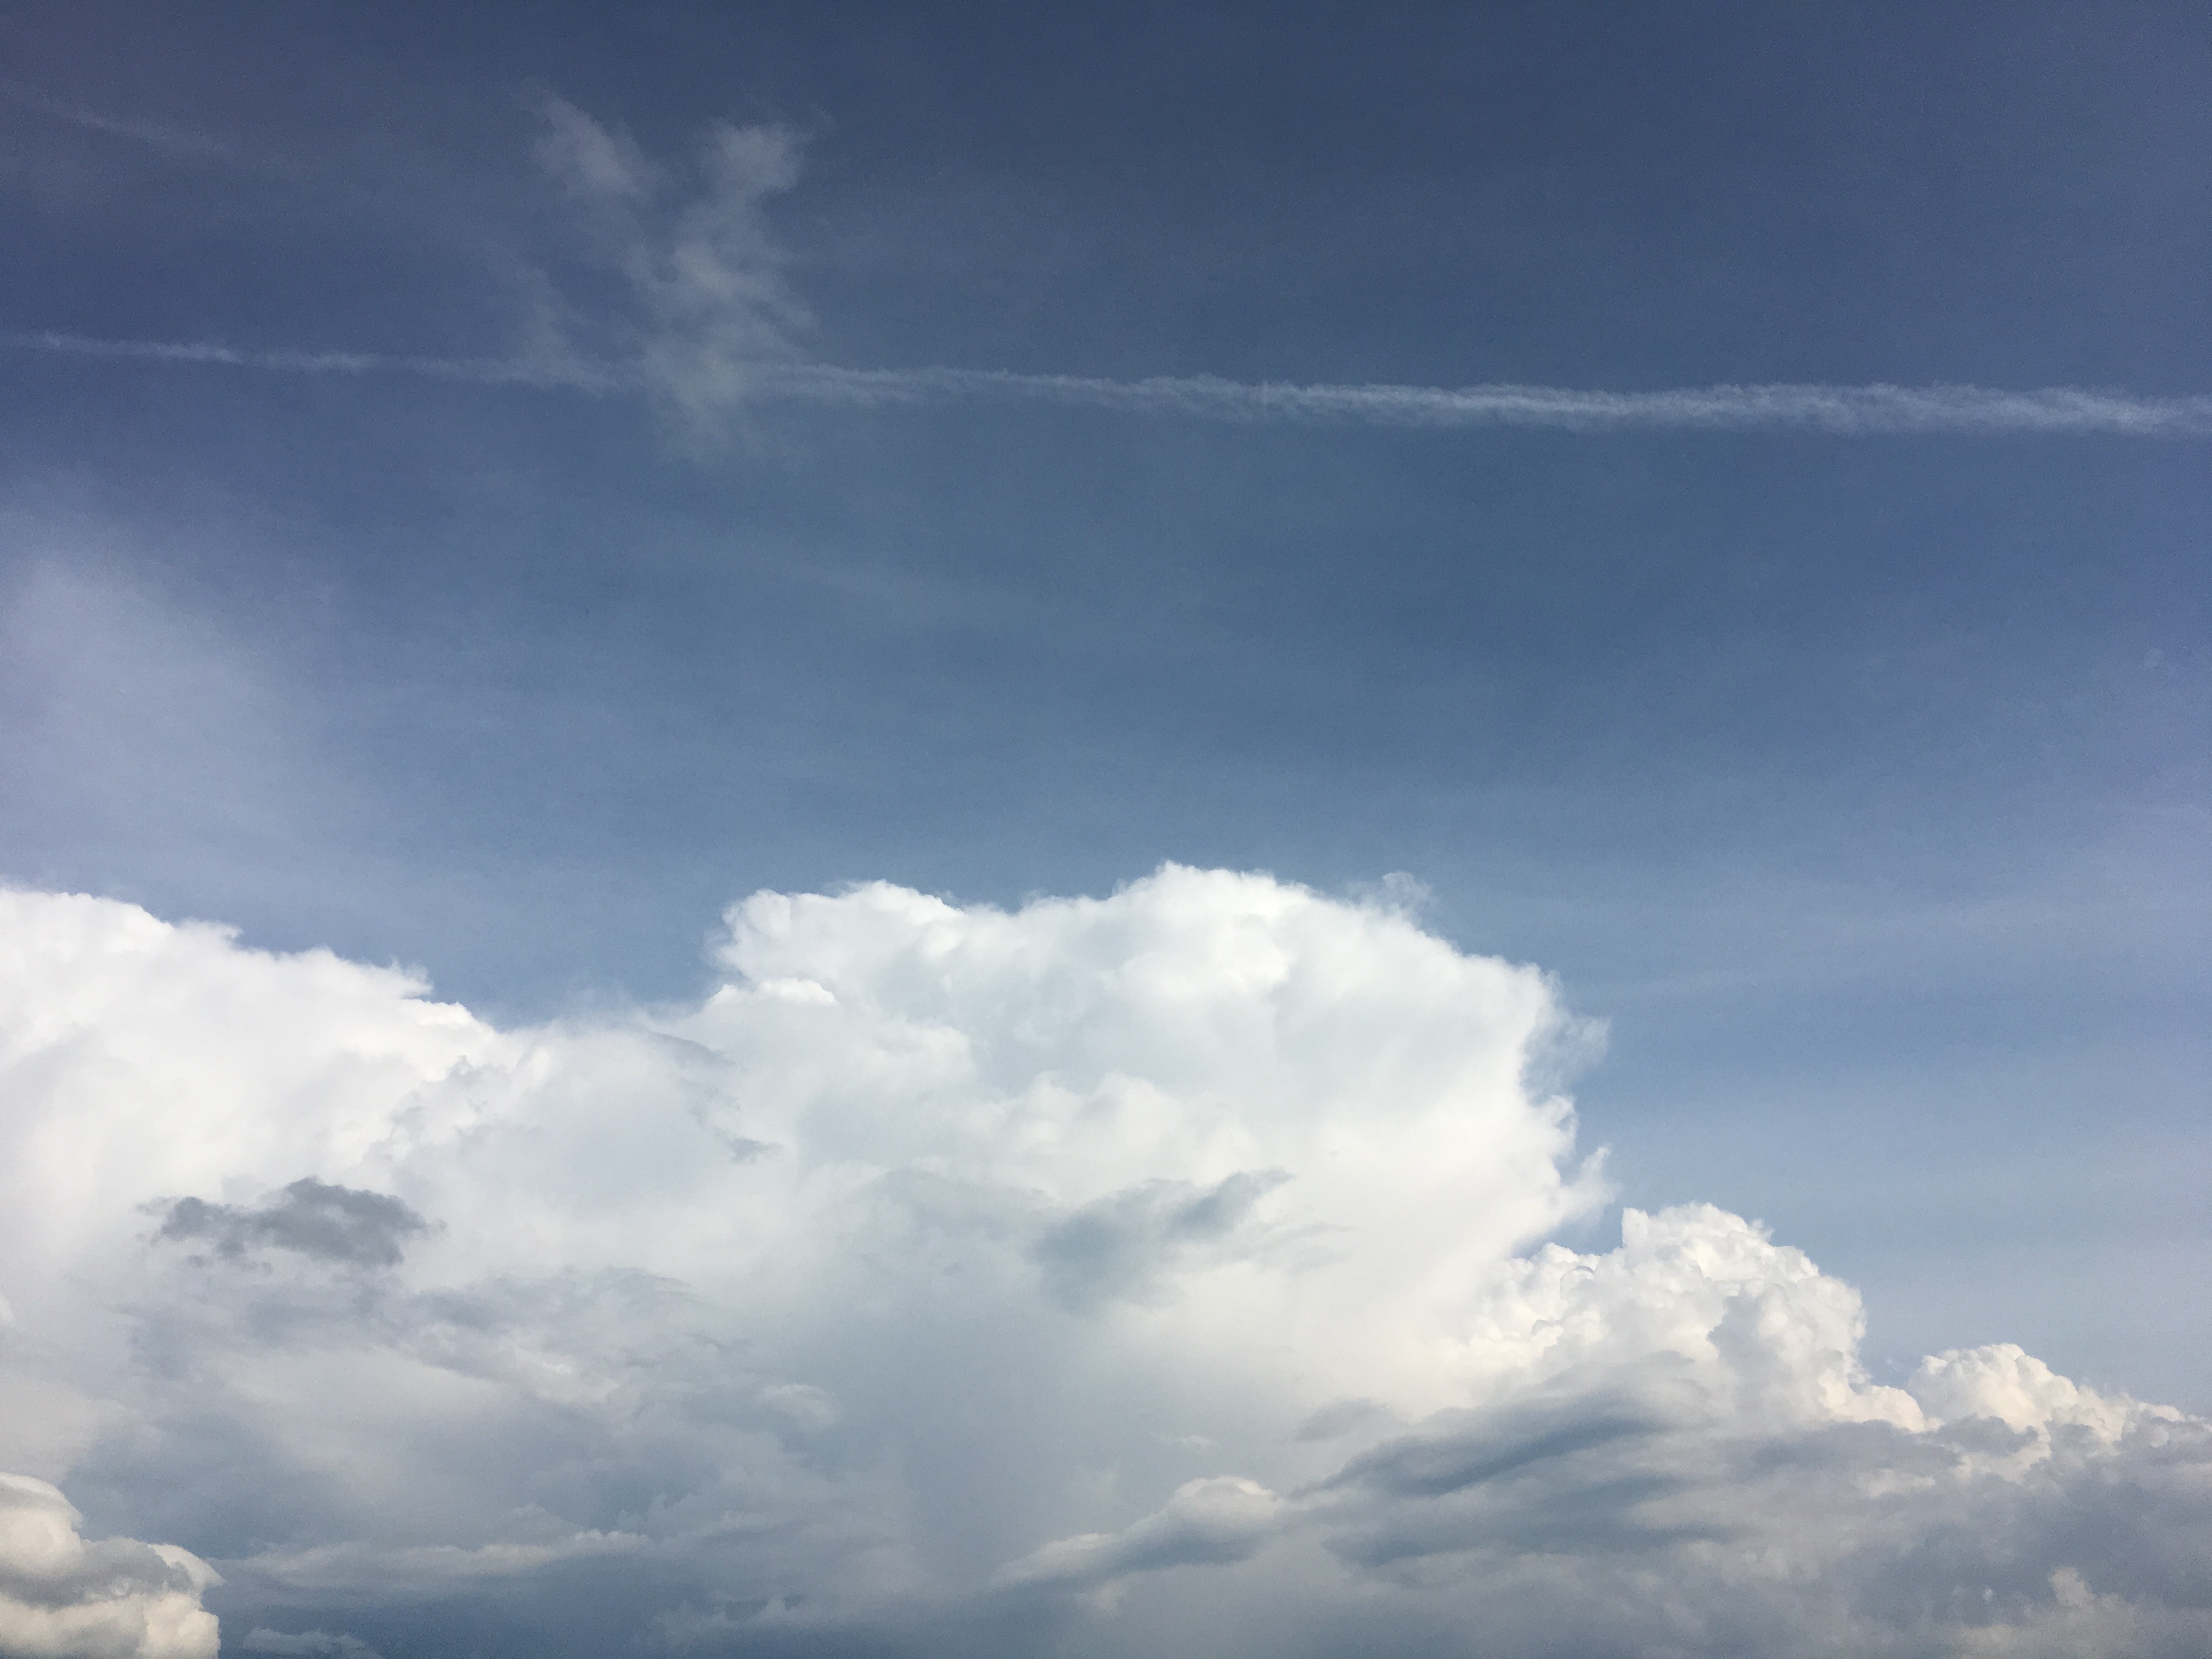
horizon, cloud, sky, sunlight, atmosphere, daytime, weather, cumulus, meteorological phenomenon, atmosphere of earth